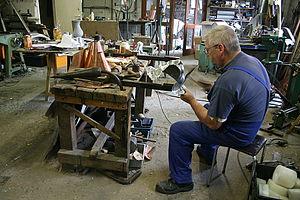
Le dinandier Guy Clabots au travail dans son atelier du quartier de Leffe à Dinant (Belgique).
Artisan d'art, le dinandier fabrique des objets utilitaires et décoratifs par martelage à partir d'une feuille de cuivre, d'étain ou de fer-blanc. Il fabrique notamment des casseroles, des fontaines en cuivre comme en Auvergne, ou encore des moules.